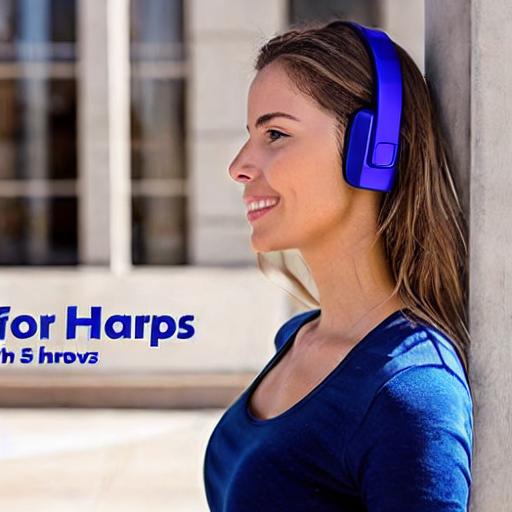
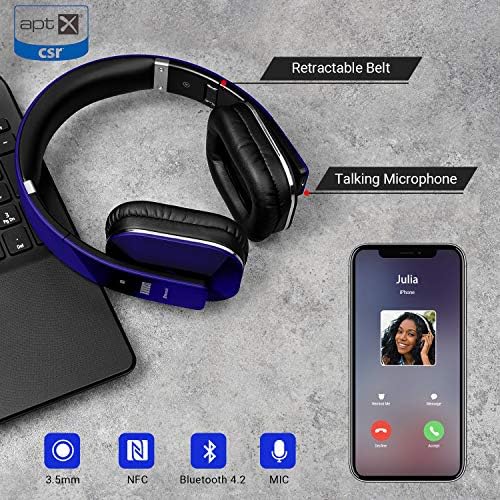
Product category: headphones
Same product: no